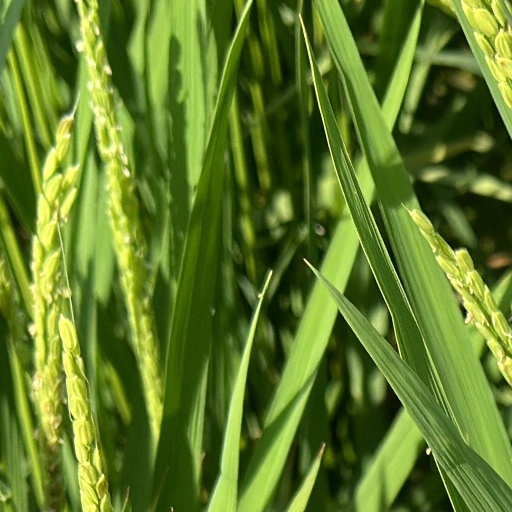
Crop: rice